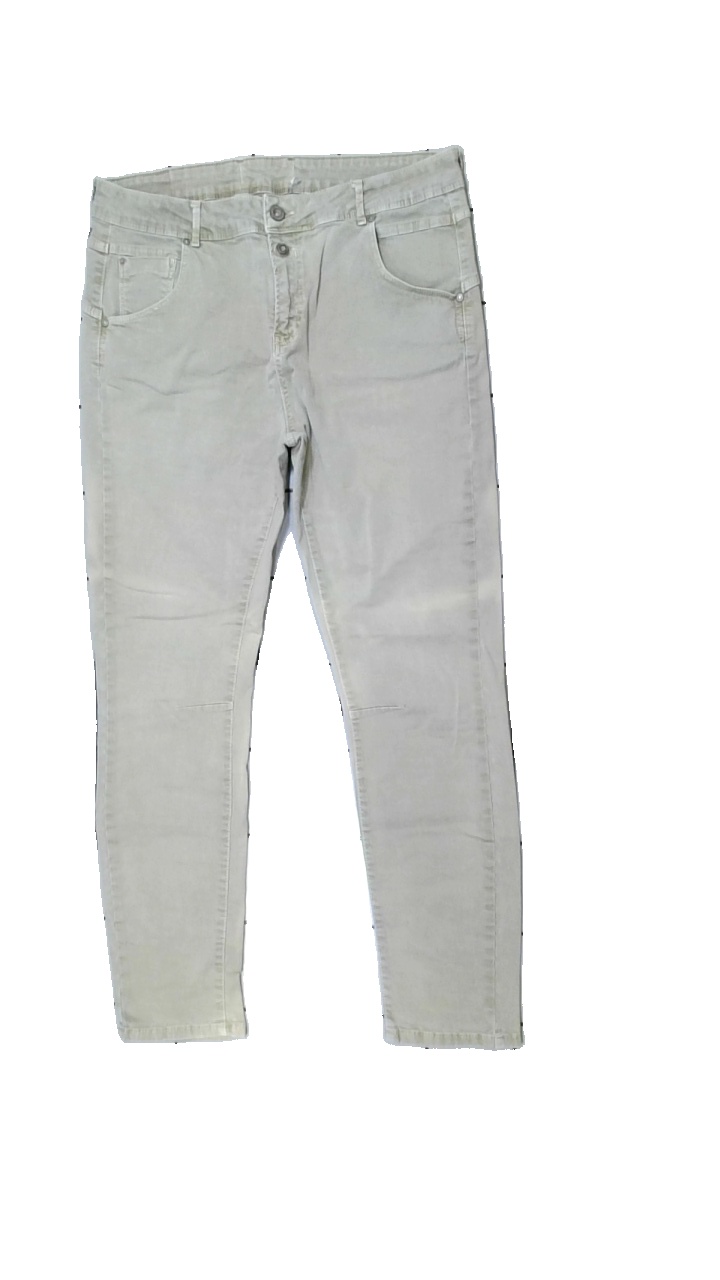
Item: Jeans (Ladies)
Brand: Only
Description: gråa jeans med missfärgningar och urtvättad
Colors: Grey
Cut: Regular
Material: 100% cotton
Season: All
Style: Denim
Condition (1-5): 1
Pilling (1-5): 2
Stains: Major
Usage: Export
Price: <50